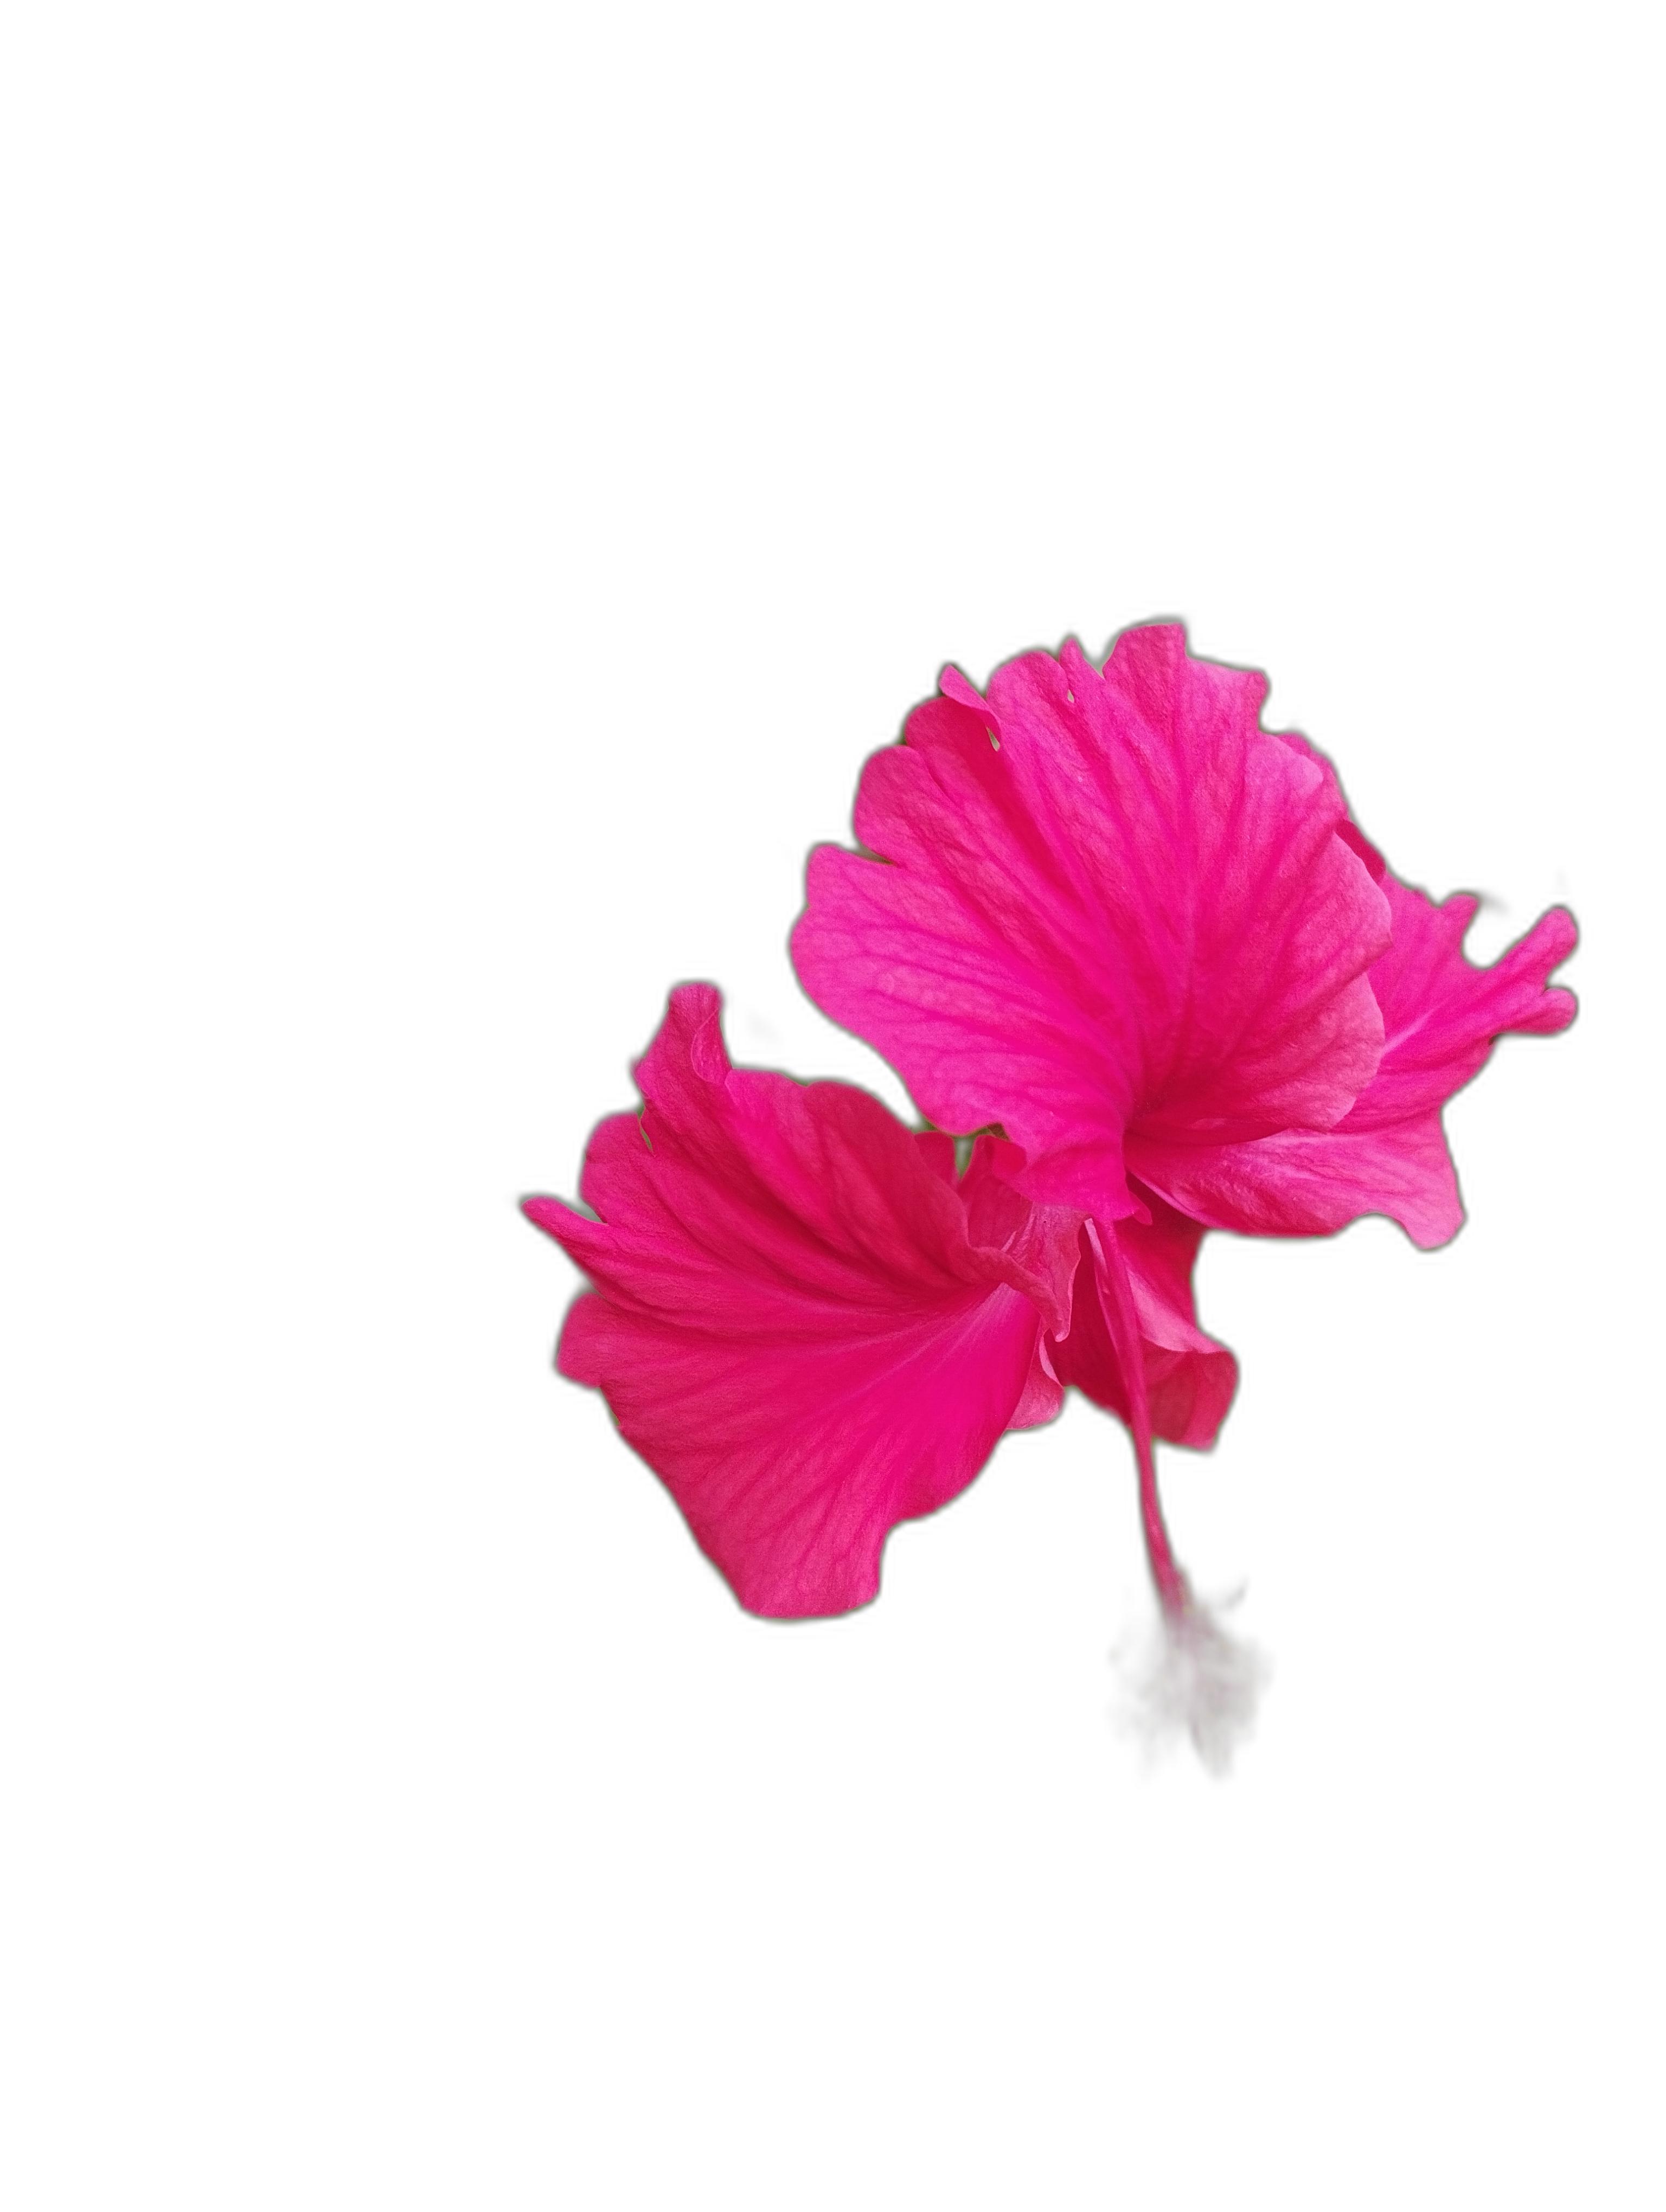
Label: Hibiscus